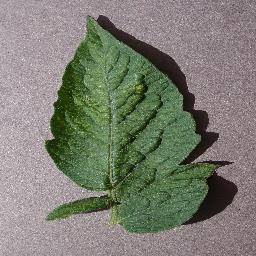
Label: Tomato___Spider_mites Two-spotted_spider_mite